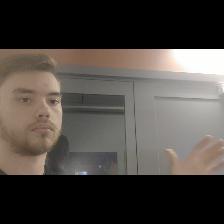
Label: Human